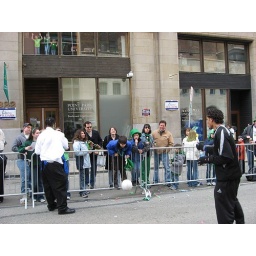
My favorite part of this picture really are the little kids &amp;quot;trapped&amp;quot; in the office window on the 2nd floor.